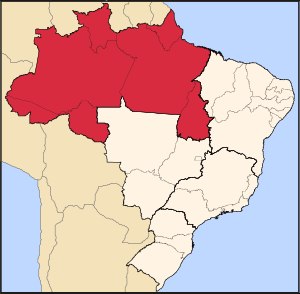
Norte (region)
Nordlige region i Brasilien
Norte er den nordlige region i Brasilien og består af delstaterne: